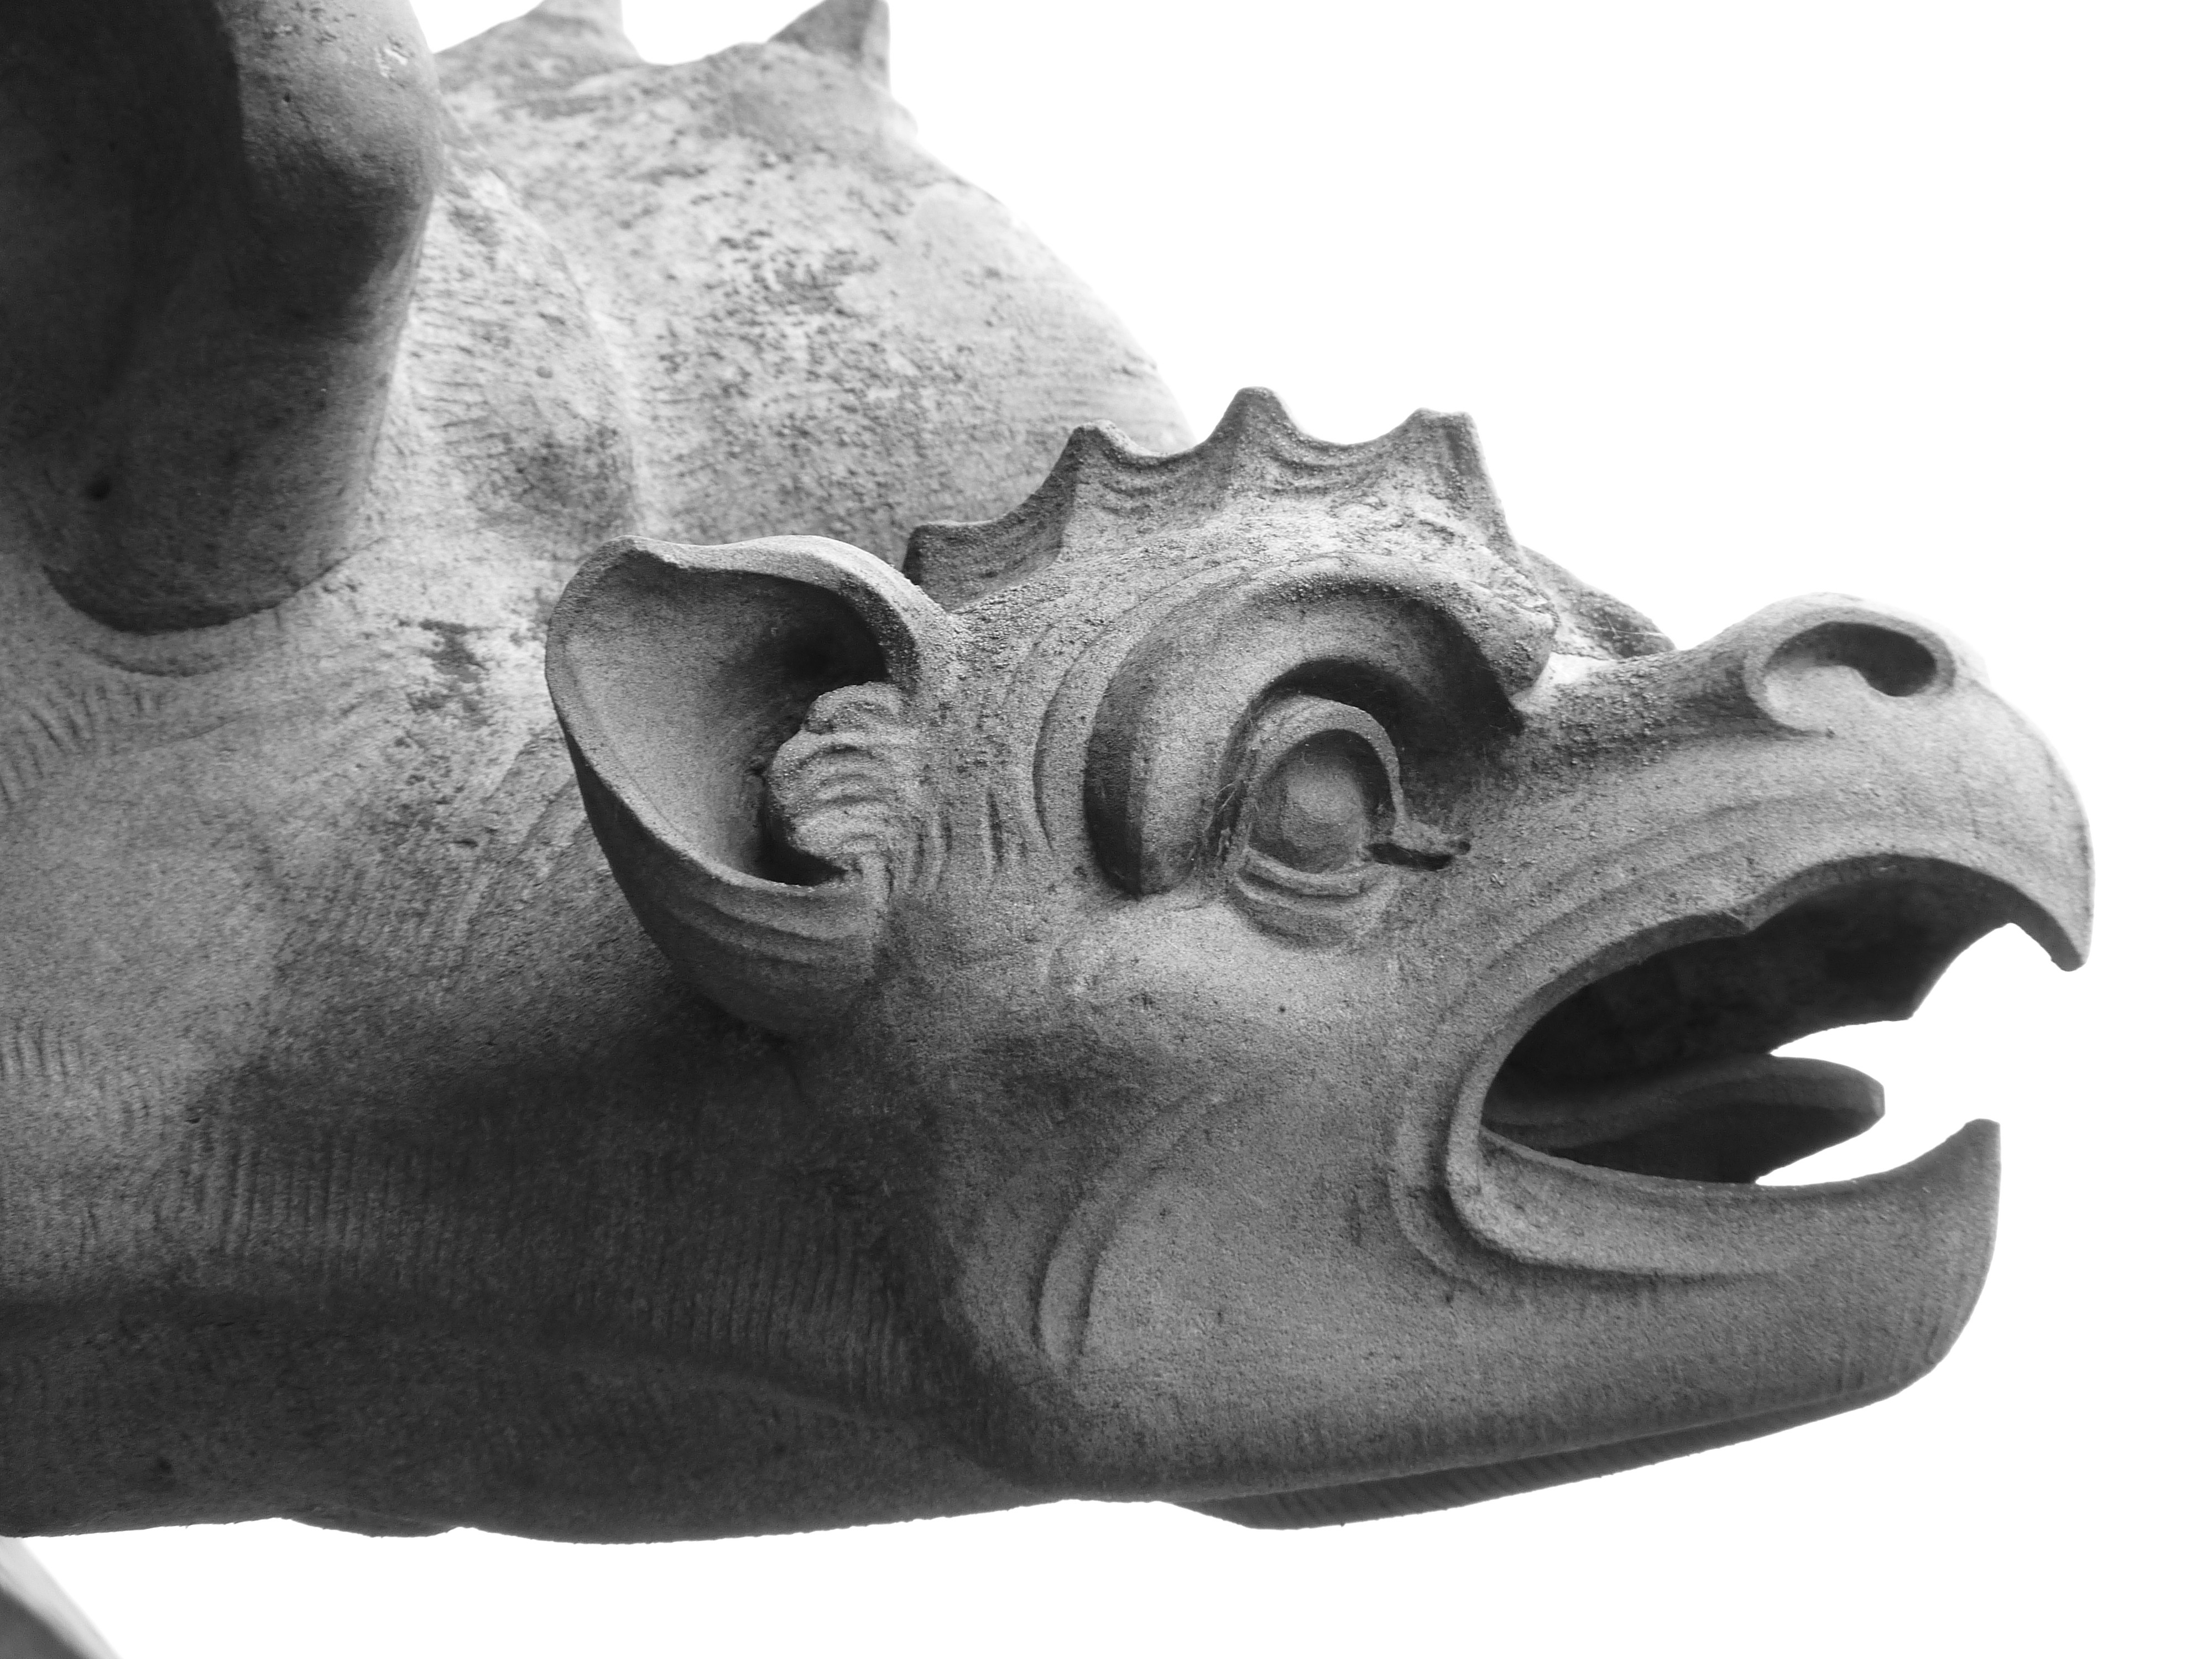
water, stone, statue, horn, clothing, skull, drainage, bone, gargoyle, sculpture, art, head, dragon, carving, costume, ulm, mythical creatures, stone carving, munster